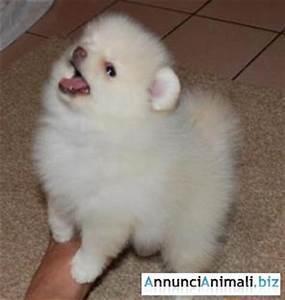
dog